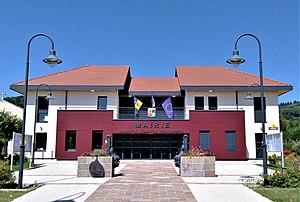
Colombe mairie
Colombe est une commune française située dans le département de l'Isère en région Auvergne-Rhône-Alpes.